Shweshwe

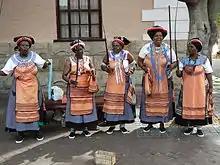
Xhosa women in traditional costume wearing indigo shweshwe aprons

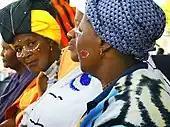
Xhosa woman wearing a head scarf made from indigo shweshwe (on the right)

The local name "shweshwe" is derived from the fabric's association with Lesotho's King Moshoeshoe I, also spelled "Moshweshwe". Moshoeshoe I was gifted with the fabric by French missionaries in the 1840s and subsequently popularised it.